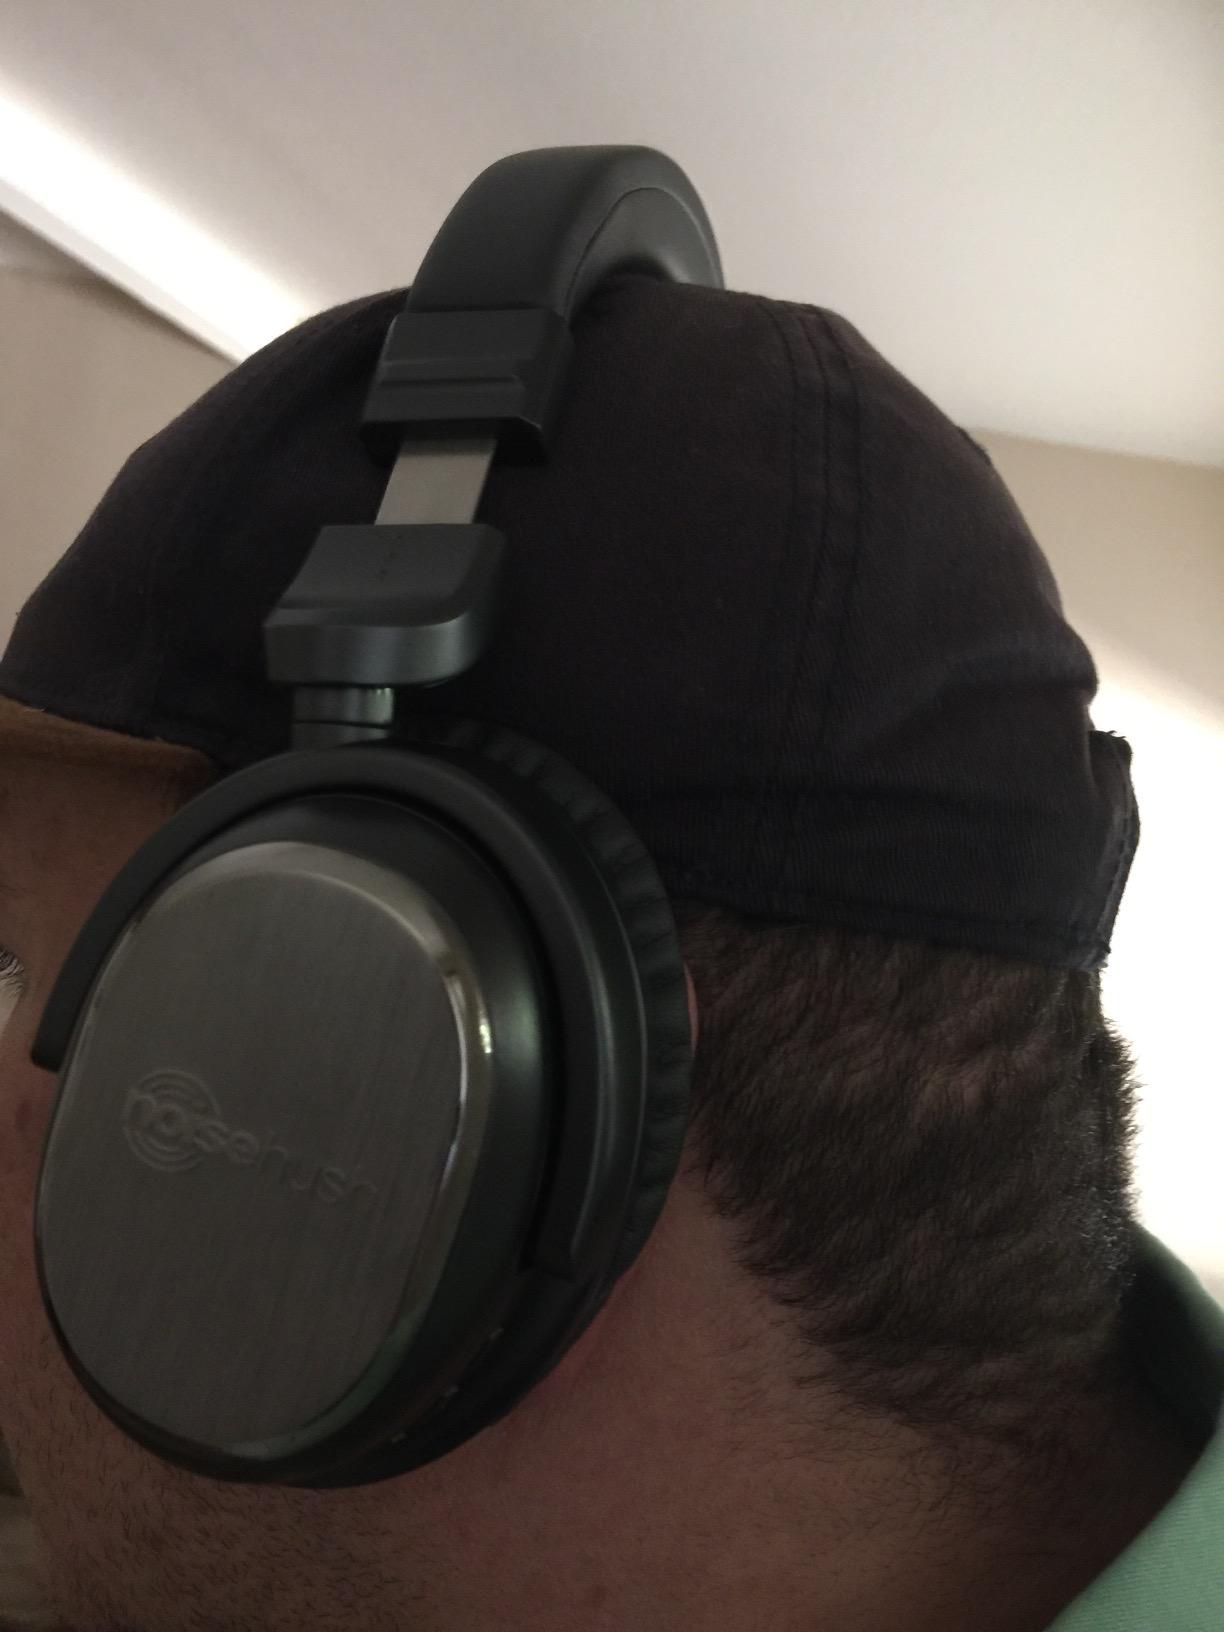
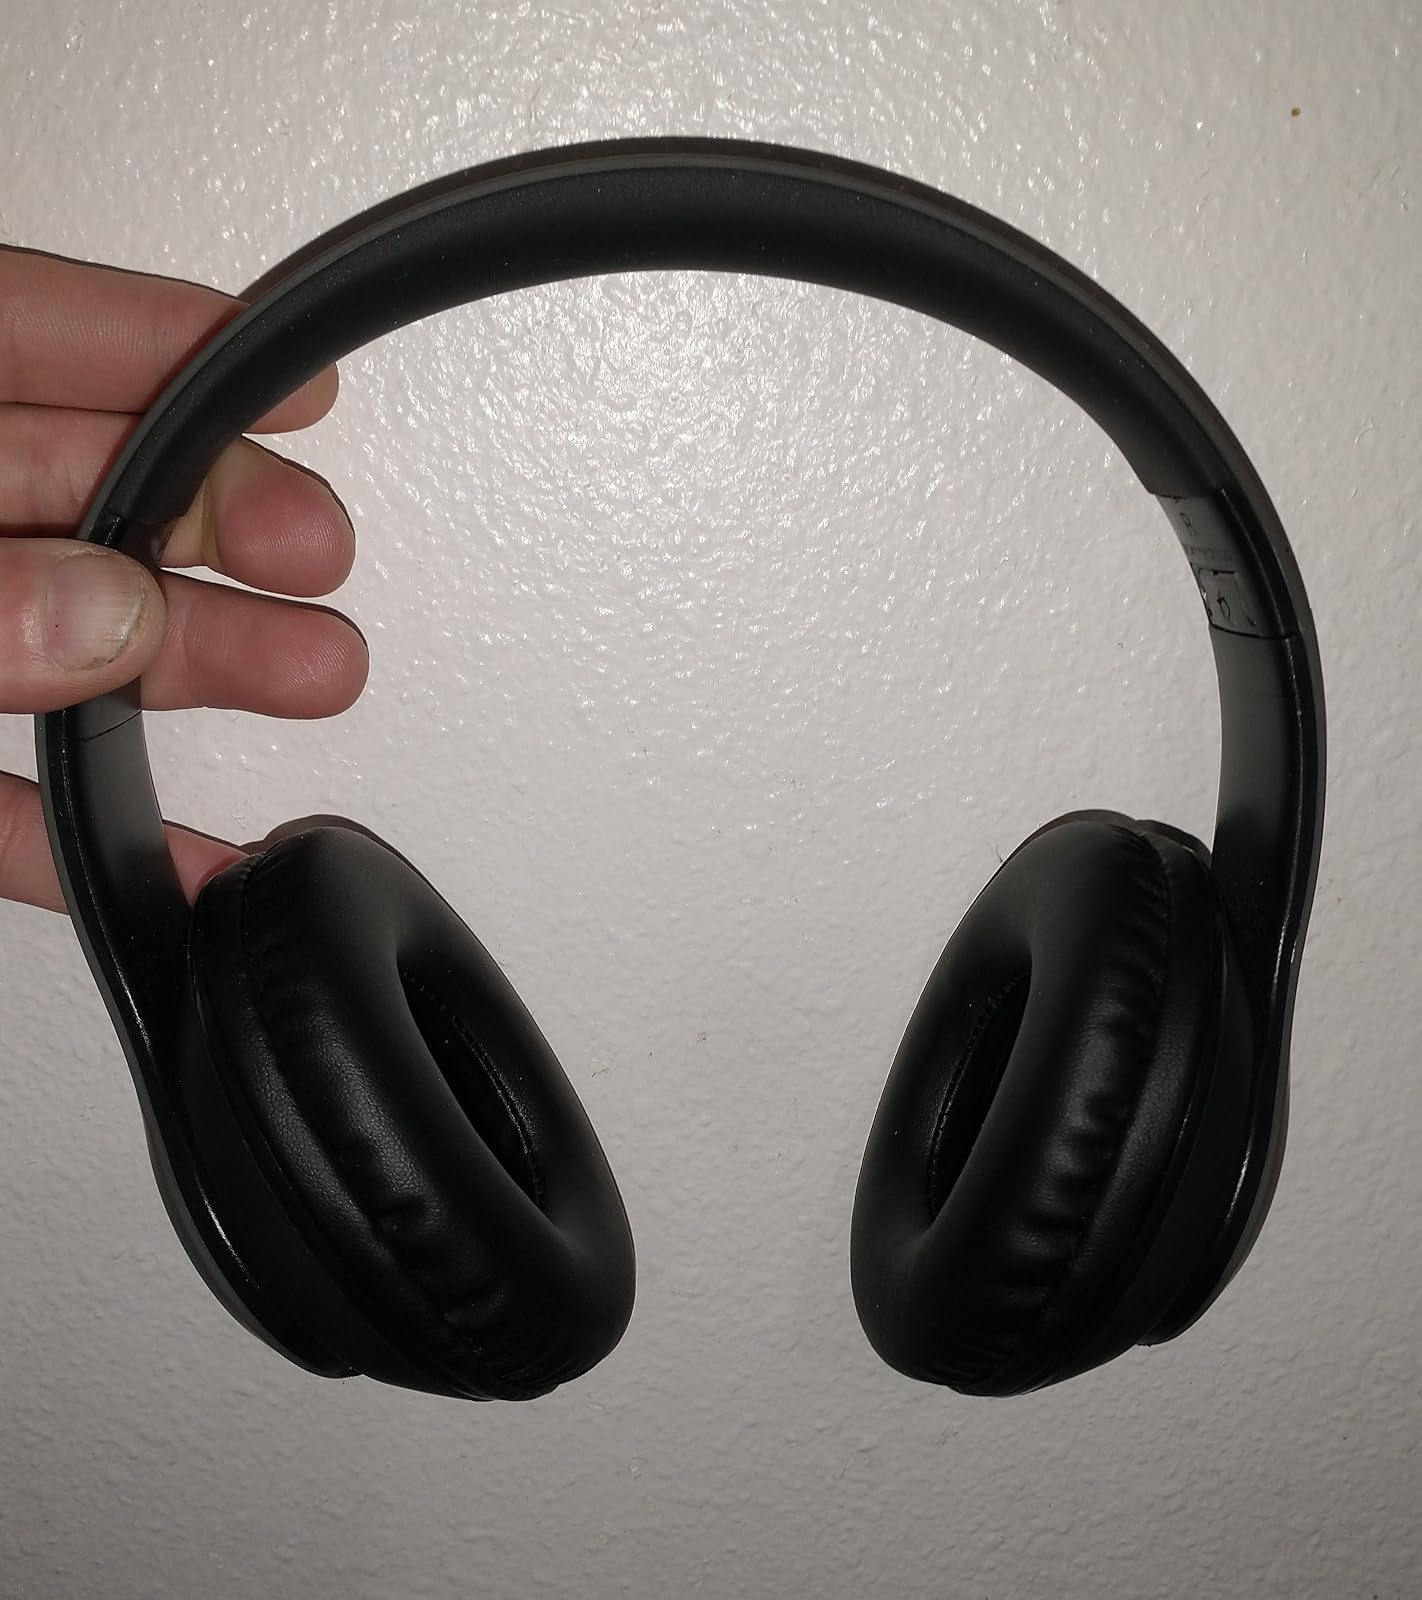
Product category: headphones
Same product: no